Berry Bees (TV series)

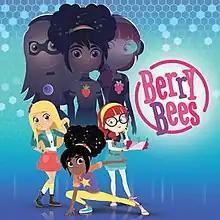
Official poster for the series featuring the Berry Bees. From left to right: Juliette, Lola, and Bobby.

Berry Bees is an animated television series developed for the Nine Network that premiered on 9Go! in Australia on 5 October 2019. The series is based on the Italian book series of the same name by Cat Le Blanc. The series is produced by Atlantyca Entertainment, SLR Productions, Telegael and Cosmos-Maya Production.